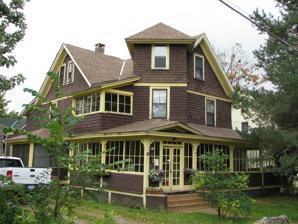
Building: Kennedy Cottage (Saranac Lake, New York)
Country: United States of America
Year built: 1897
Historic house in New York, United States United States historic place Kennedy Cottage U.S. National Register of Historic Places U.S. Historic district Contributing property Kennedy Cottage, September 2008 Show map of New York Show map of the United States Location 26 Shepard St., North Elba / Saranac Lake, New York Coordinates 44°19′37″N 74°7′36″W / 44.32694°N 74.12667°W / 44.32694; -74.12667 Area less than one acre Built 1897 Architectural style Queen Anne MPS Saranac Lake MPS NRHP reference No. 92001437 Added to NRHP November 6, 1992 Kennedy Cottage is a historic cure cottage located at Saranac Lake , town of North Elba in Essex County, New York .  It was built about 1897 and is a large, 2 + 1 ⁄ 2 -story wood-frame rectangular structure in the Queen Anne style.  It features a 3-story tower set at a 45-degree angle at the northwest corner of the house, glass-enclosed verandah , and three visible attached cure porches.  It was operated as a private sanatorium and the National Vaudeville Philanthropic Association sent patients here before the opening of Will Rogers Memorial Hospital in 1928. It was listed on the National Register of Historic Places in 1992. It is located in the Helen Hill Historic District . References